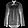
Label: Shirt